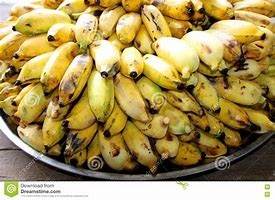
Label: banana